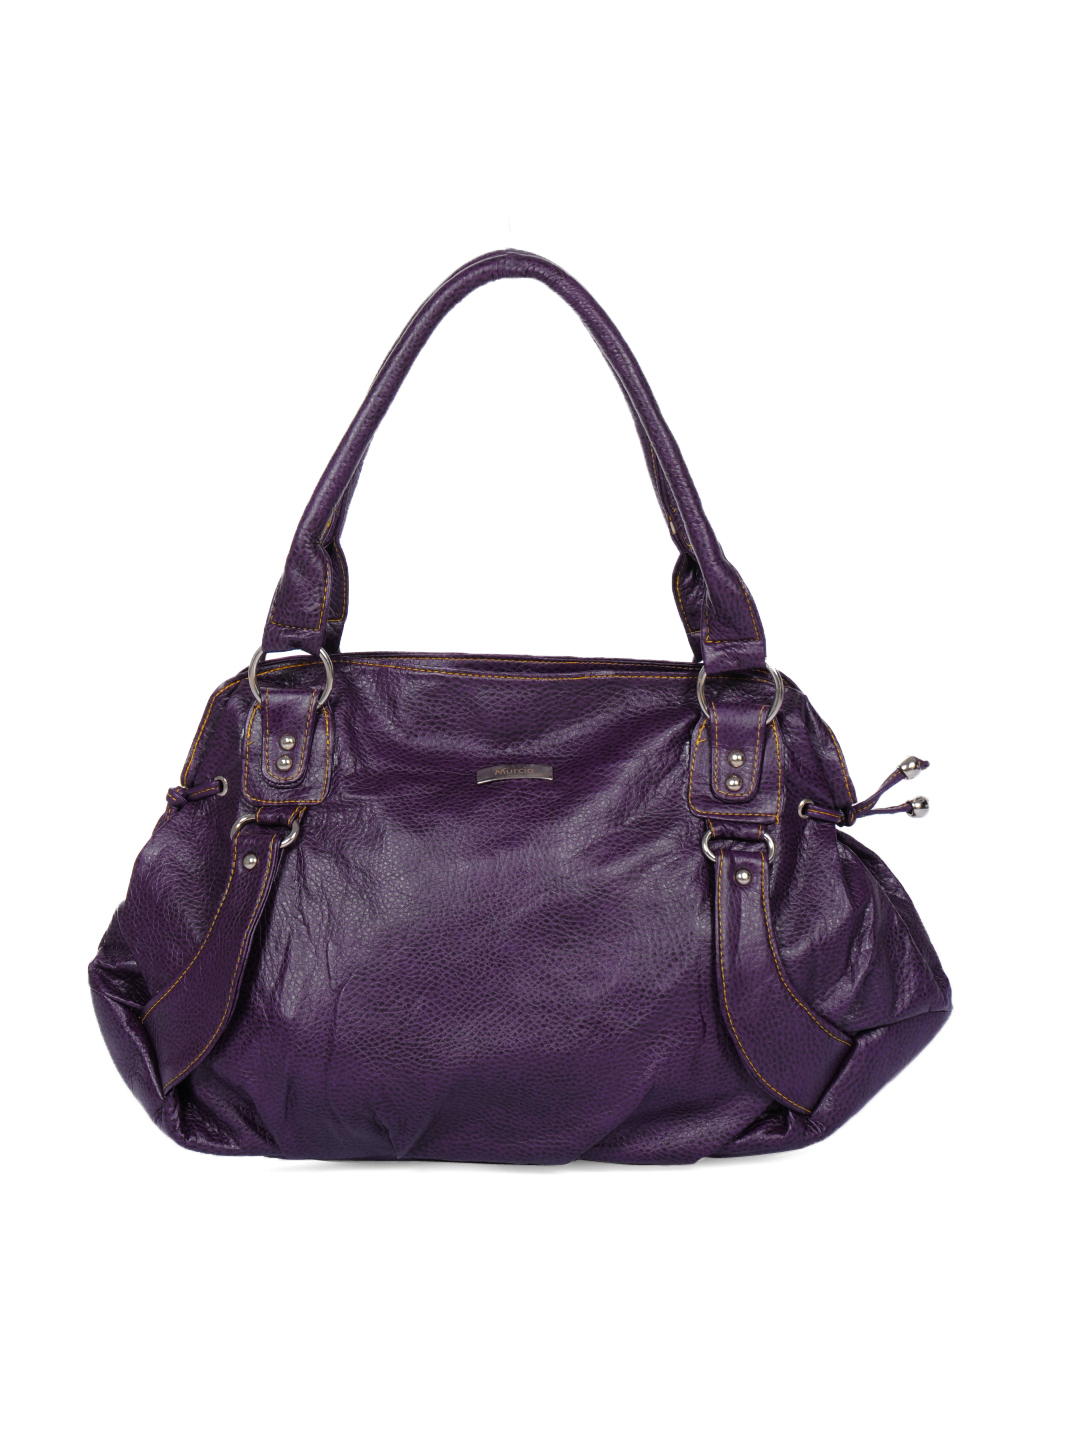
Murcia Women Casual Purple Handbag
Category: Accessories / Bags / Handbags
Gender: Women
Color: Purple
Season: Winter 2015
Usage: Casual